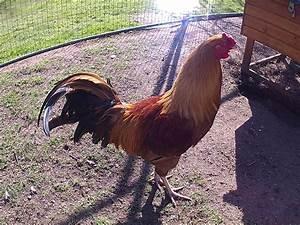
chicken